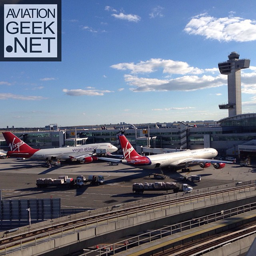
Two white and red jet airliners next to airport and control tower.
two commercial jet airplanes on the tarmac at an airport
Two large commercial planes sitting at their gates
two airplanes sit parked on an airport runway
An airport topped with large jetliners on parked on tarmacs.